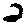
Label: 2